Sky position (RA, Dec in degrees): 208.217, 5.142
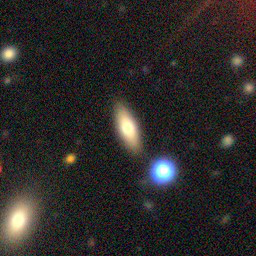
Galaxy morphology: Cigar Shaped Smooth Galaxies